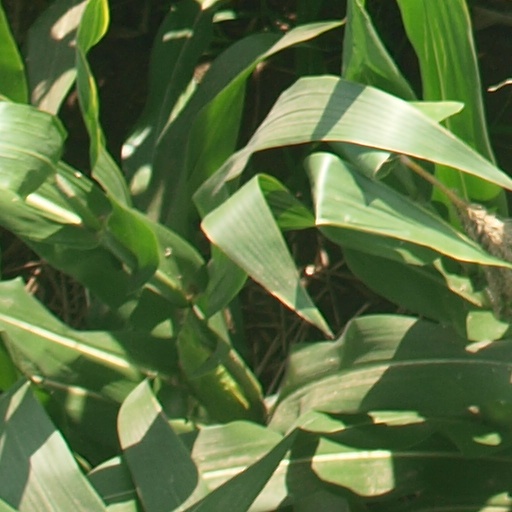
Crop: maize; corn